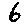
Label: 6